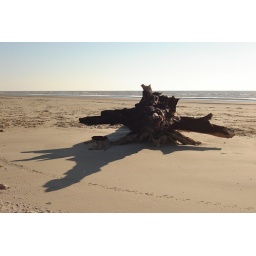
galveston beach in the morning. i slept in the truck parked near the beach.